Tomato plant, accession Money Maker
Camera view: bottom (45 deg); turntable rotation: 150 degrees
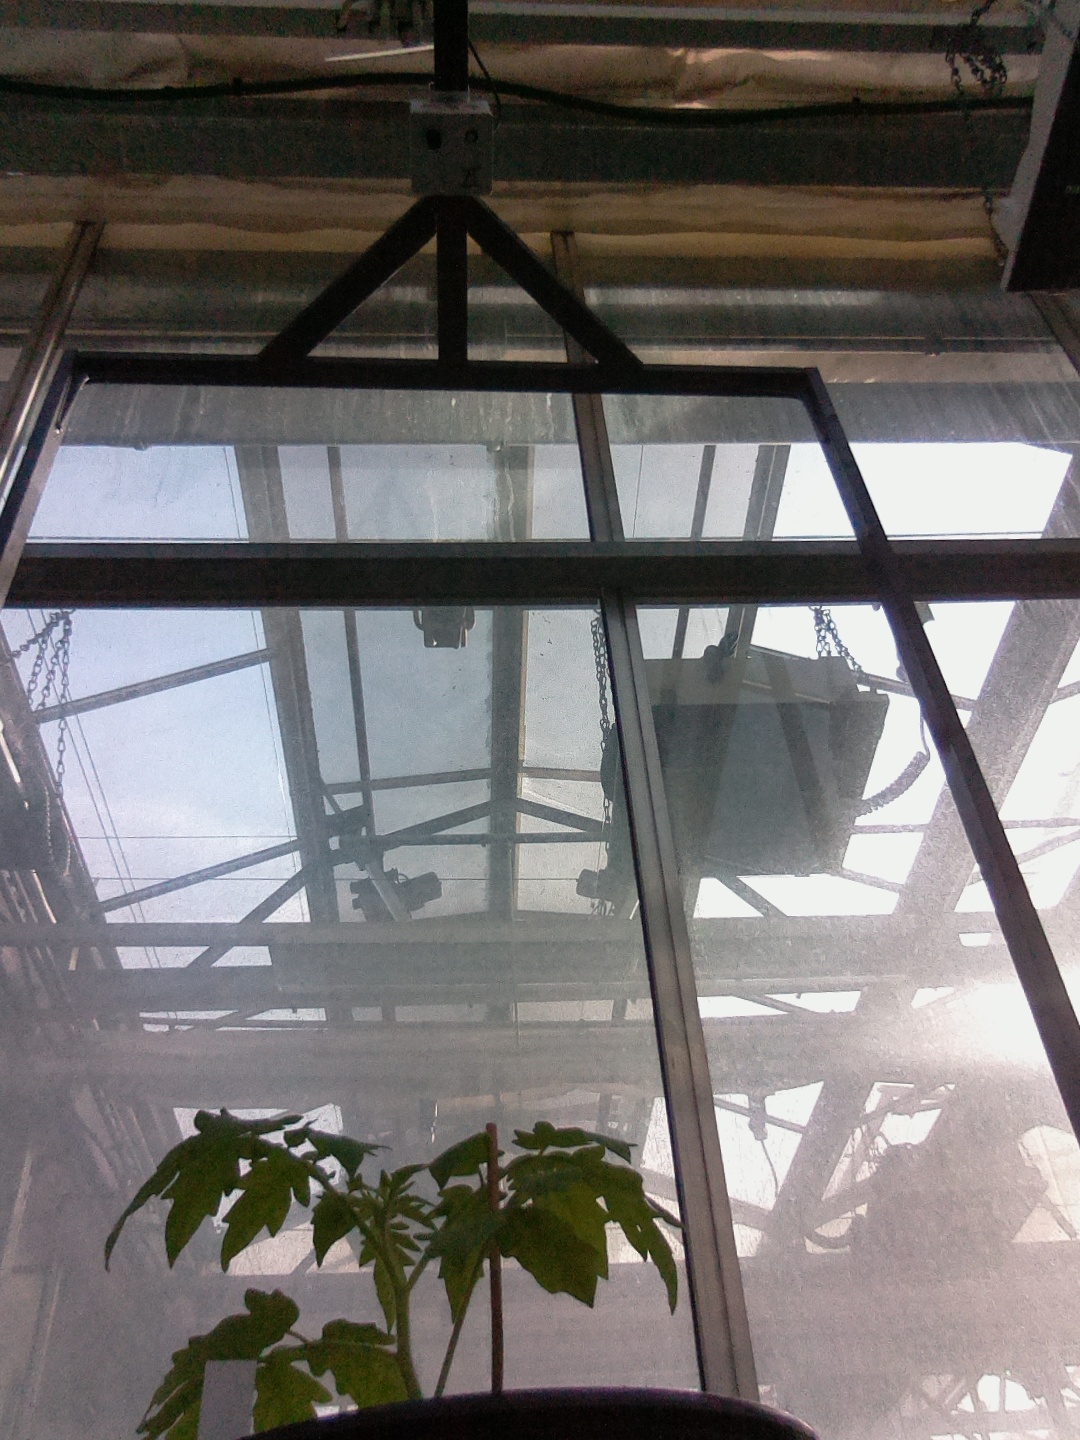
BBCH growth stage 13: 6 of true leaves visible